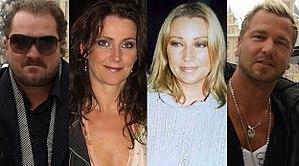
Ace of Base ou AoB est un groupe de musique pop suédois, originaire de Göteborg. Le groupe est à l'origine composé de Ulf « Buddha » Ekberg et des frères et sœurs Jonas « Joker » Berggren, Malin « Linn » Berggren et Jenny Berggren. Il sort quatre albums studio entre 1993 et 2002, vendus à plus de 40 millions d'exemplaires à travers le monde. Ce chiffre fait d'eux l'un des groupes suédois les plus célèbres de tous les temps, comme ABBA ou Europe.